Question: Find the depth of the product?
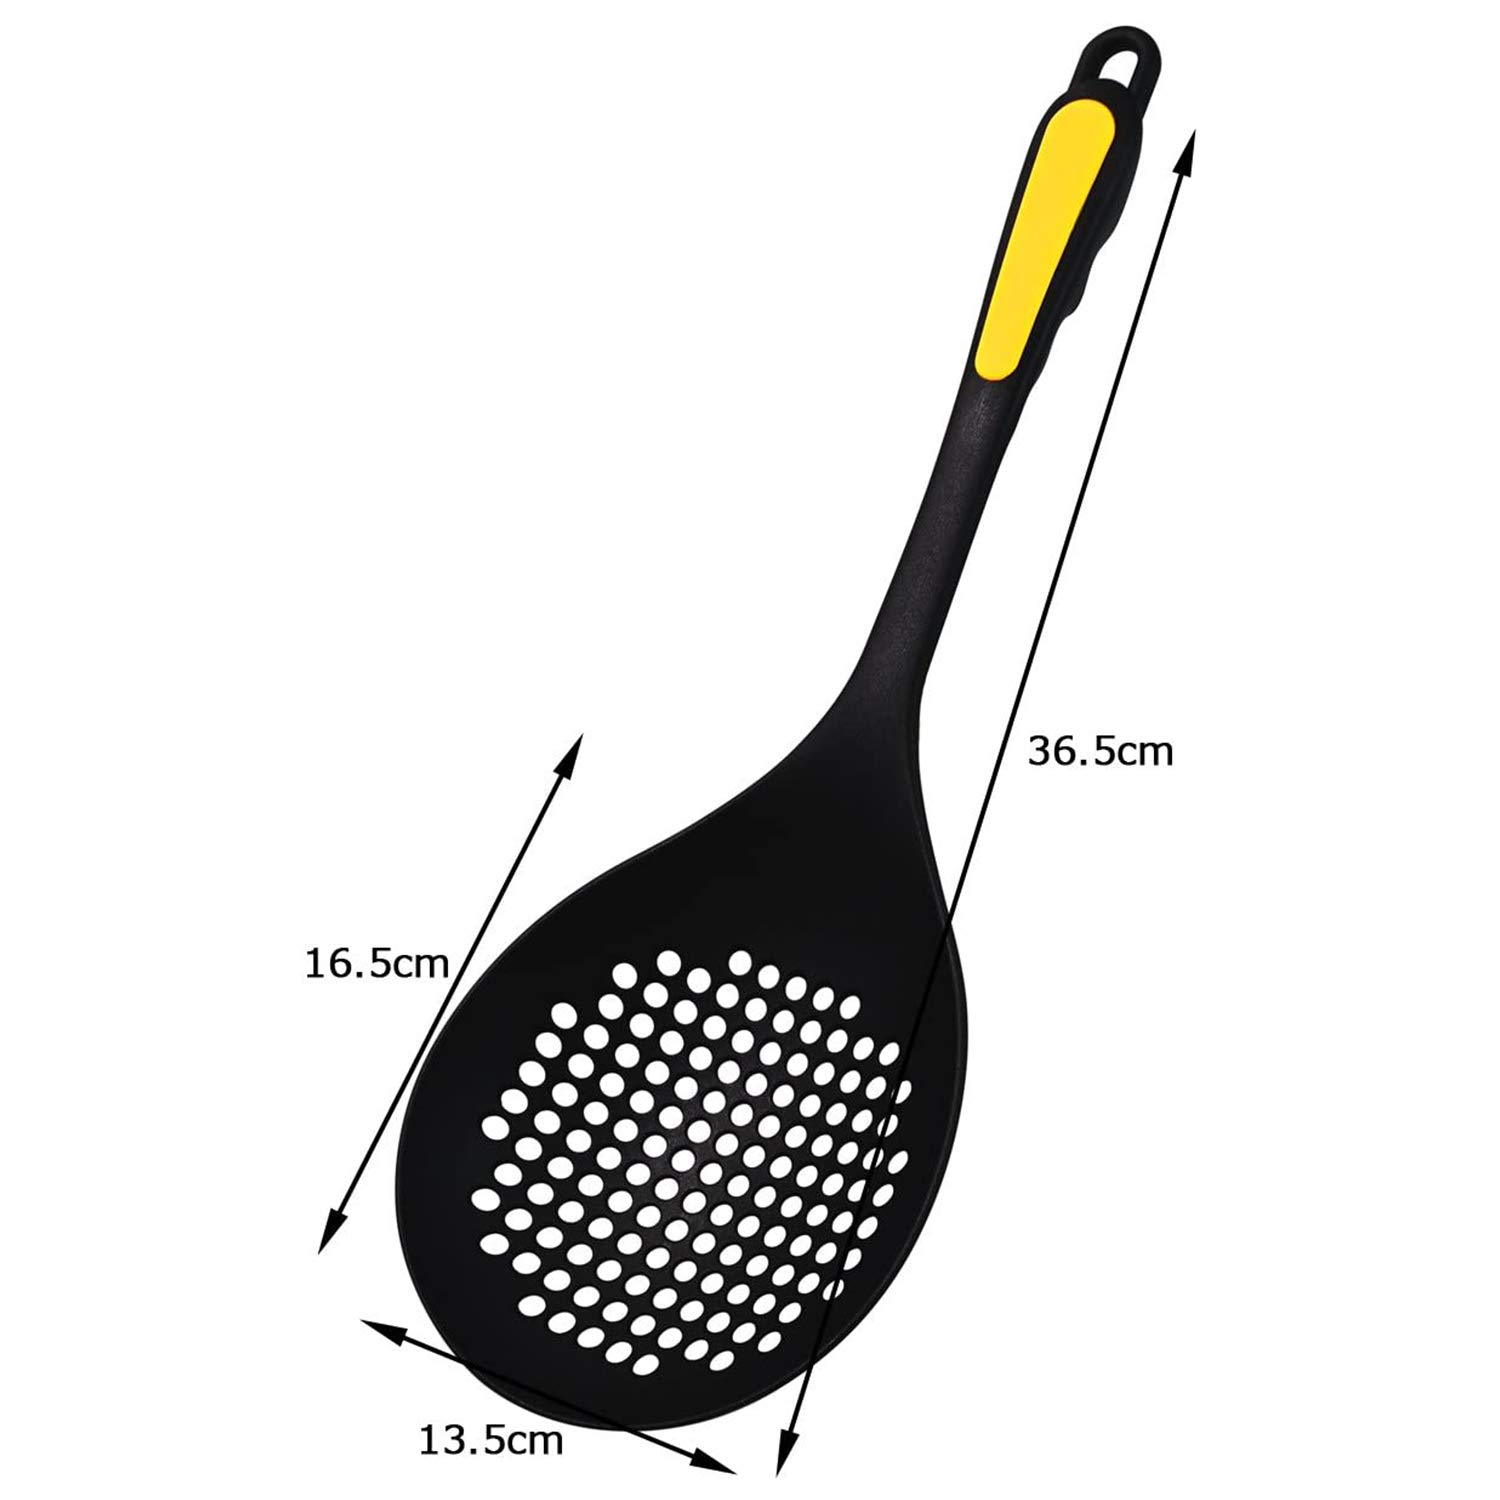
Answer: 36.5 centimetre